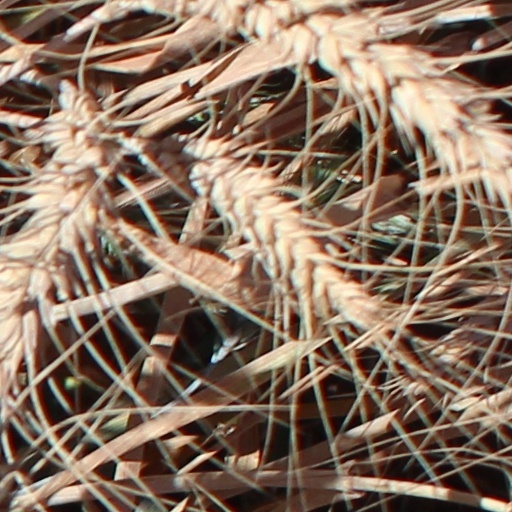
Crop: wheat